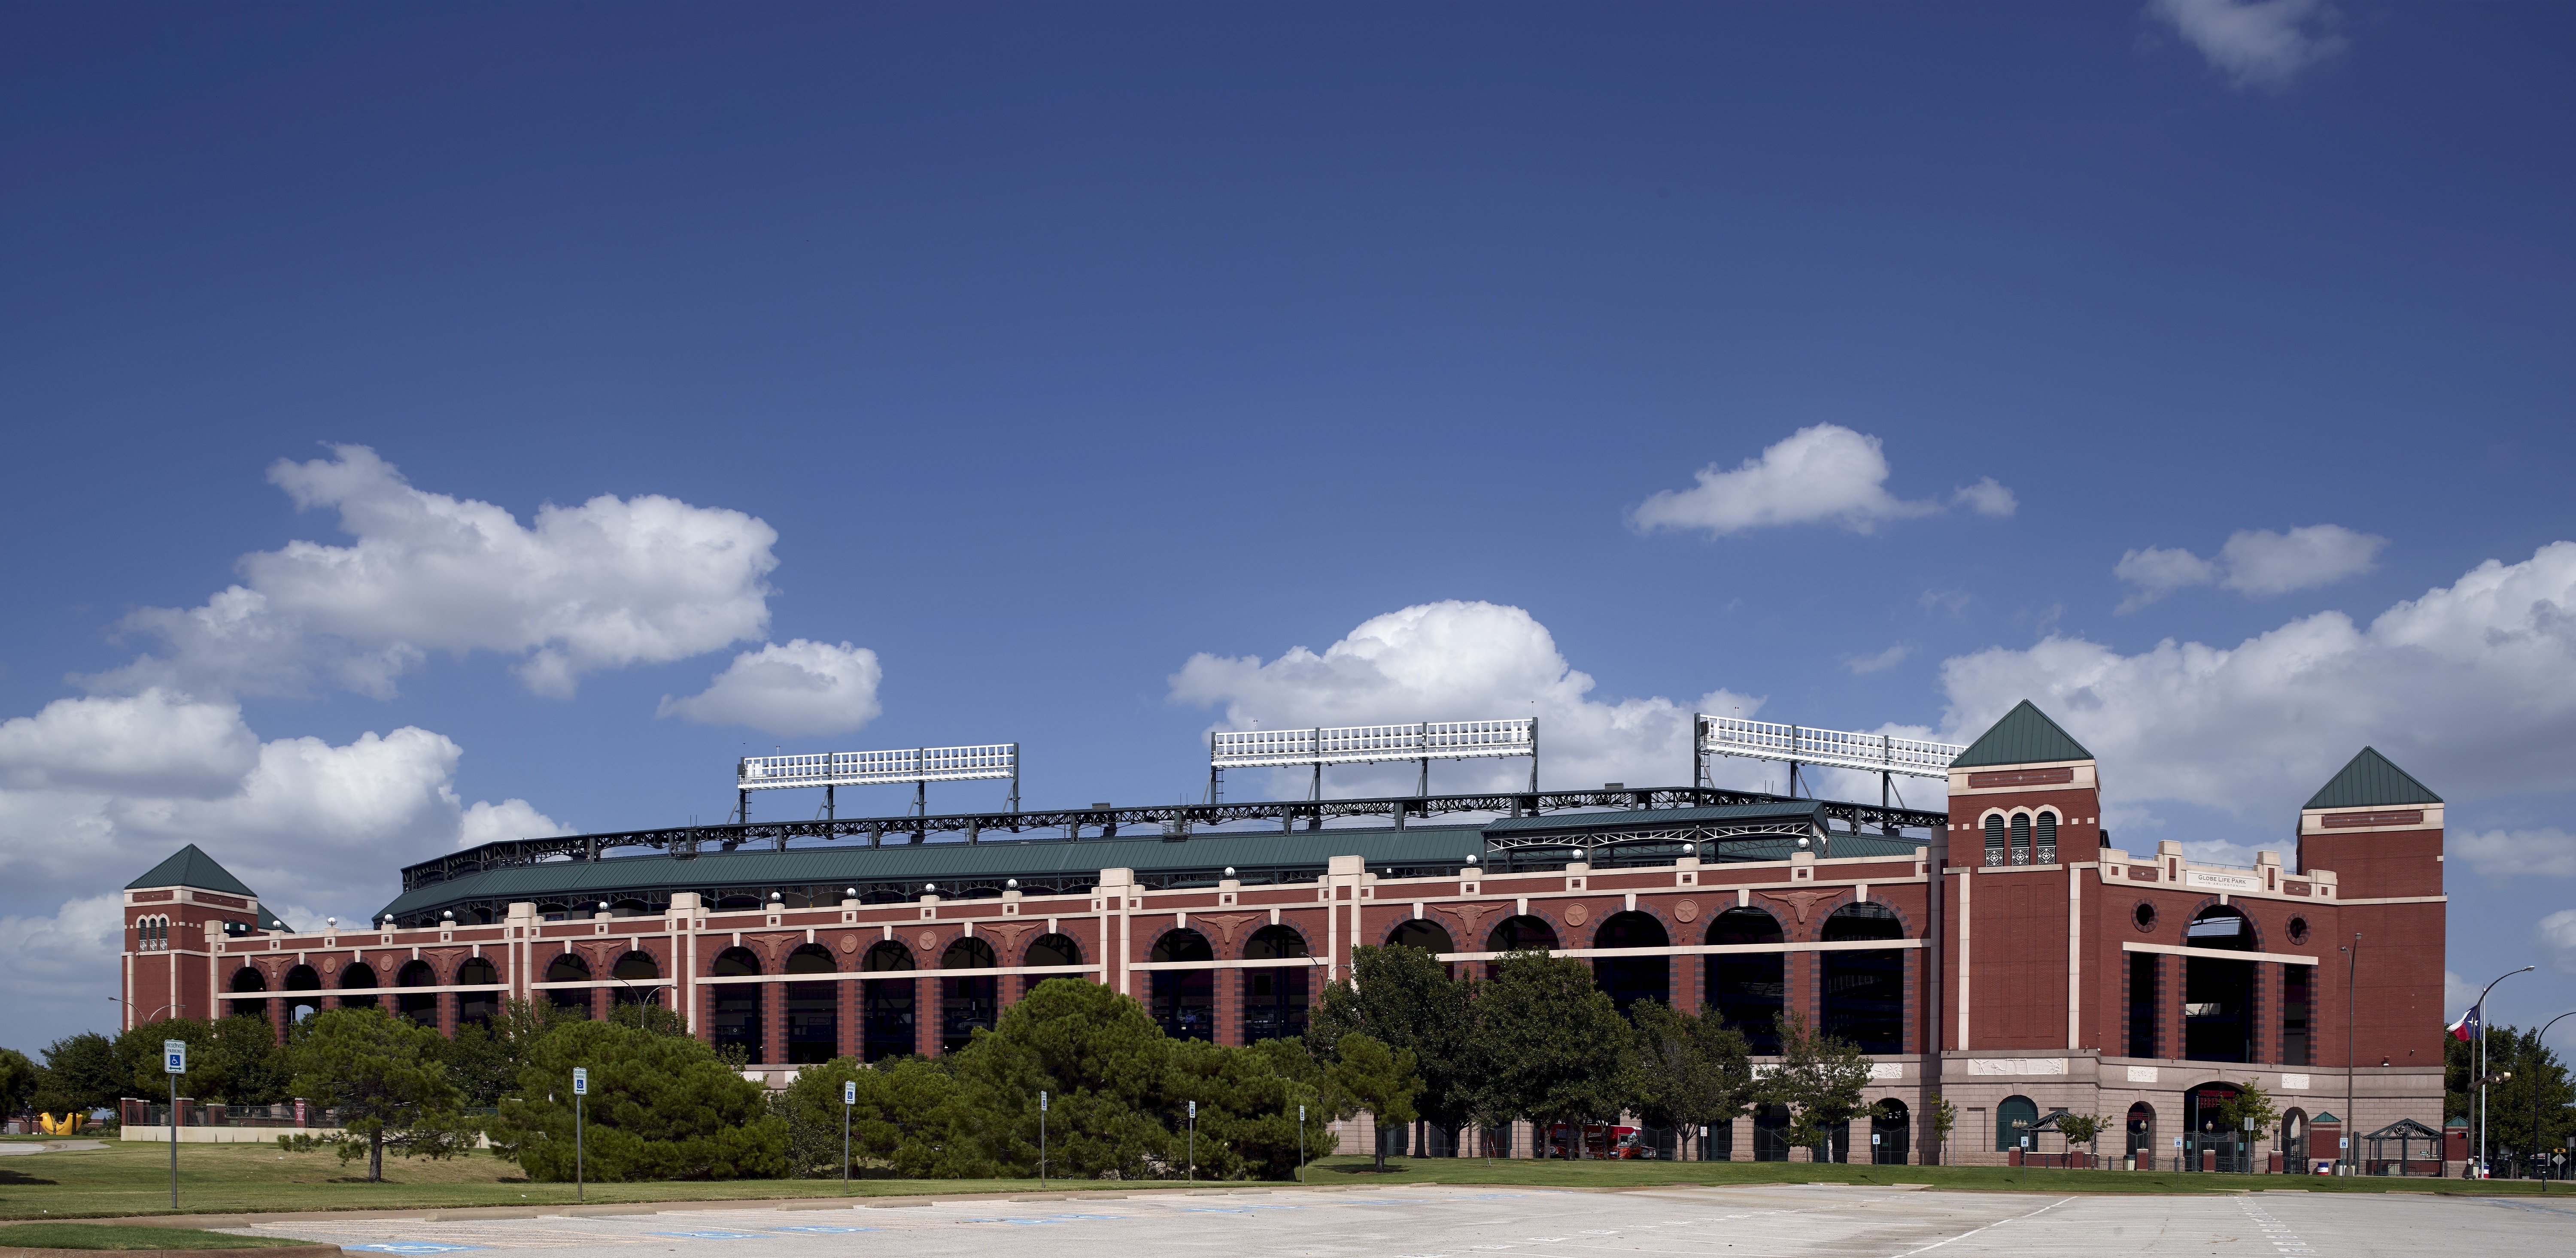
architecture, structure, city, panorama, plaza, usa, landmark, professional, stadium, ballpark, baseball stadium, arena, texas, entertainment, arlington, major league, franchise, globe life park, texas rangers, ballfield, american league, geographical feature, human settlement, sport venue